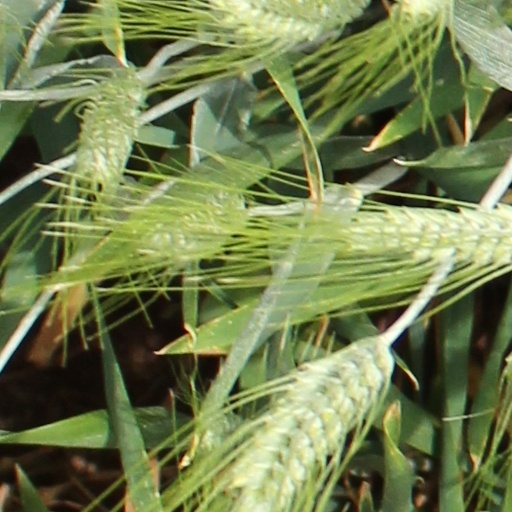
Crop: wheat